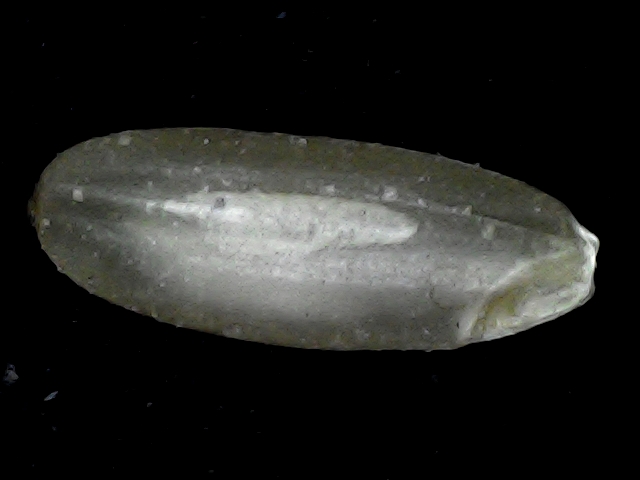
Rice variety: BD72